Norhill, Houston

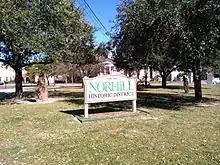
Norhill sign

Norhill, Houston is an historic neighborhood in northwest-central Houston, TX (USA). It is adjacent to the more widely known Houston Heights neighborhood as well as Woodland Heights. Norhill is distinguished by its prevalence of bungalows and the green spaces known as esplanades.